Trivet

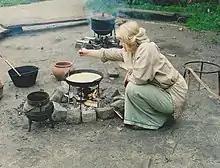
Reconstruction of Iron-age European cookery, using pots suspended in trivets over an open fire

A trivet is an object placed between a serving dish, bowl, pot, or pan and a dining table, usually to protect the table from heat damage. The word "trivet" refers to three feet, but the term is sometimes used in British English to refer to trivets with four feet or no feet.